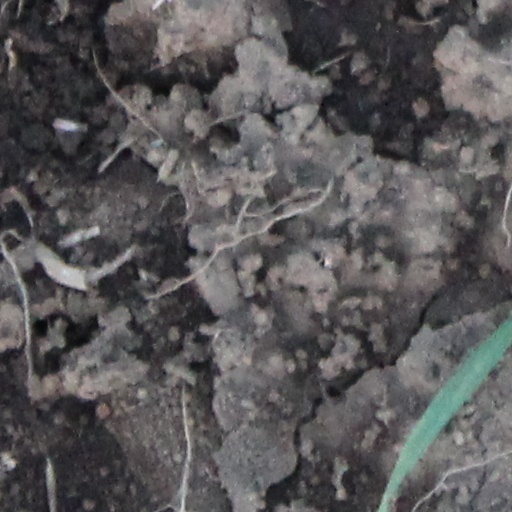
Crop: wheat